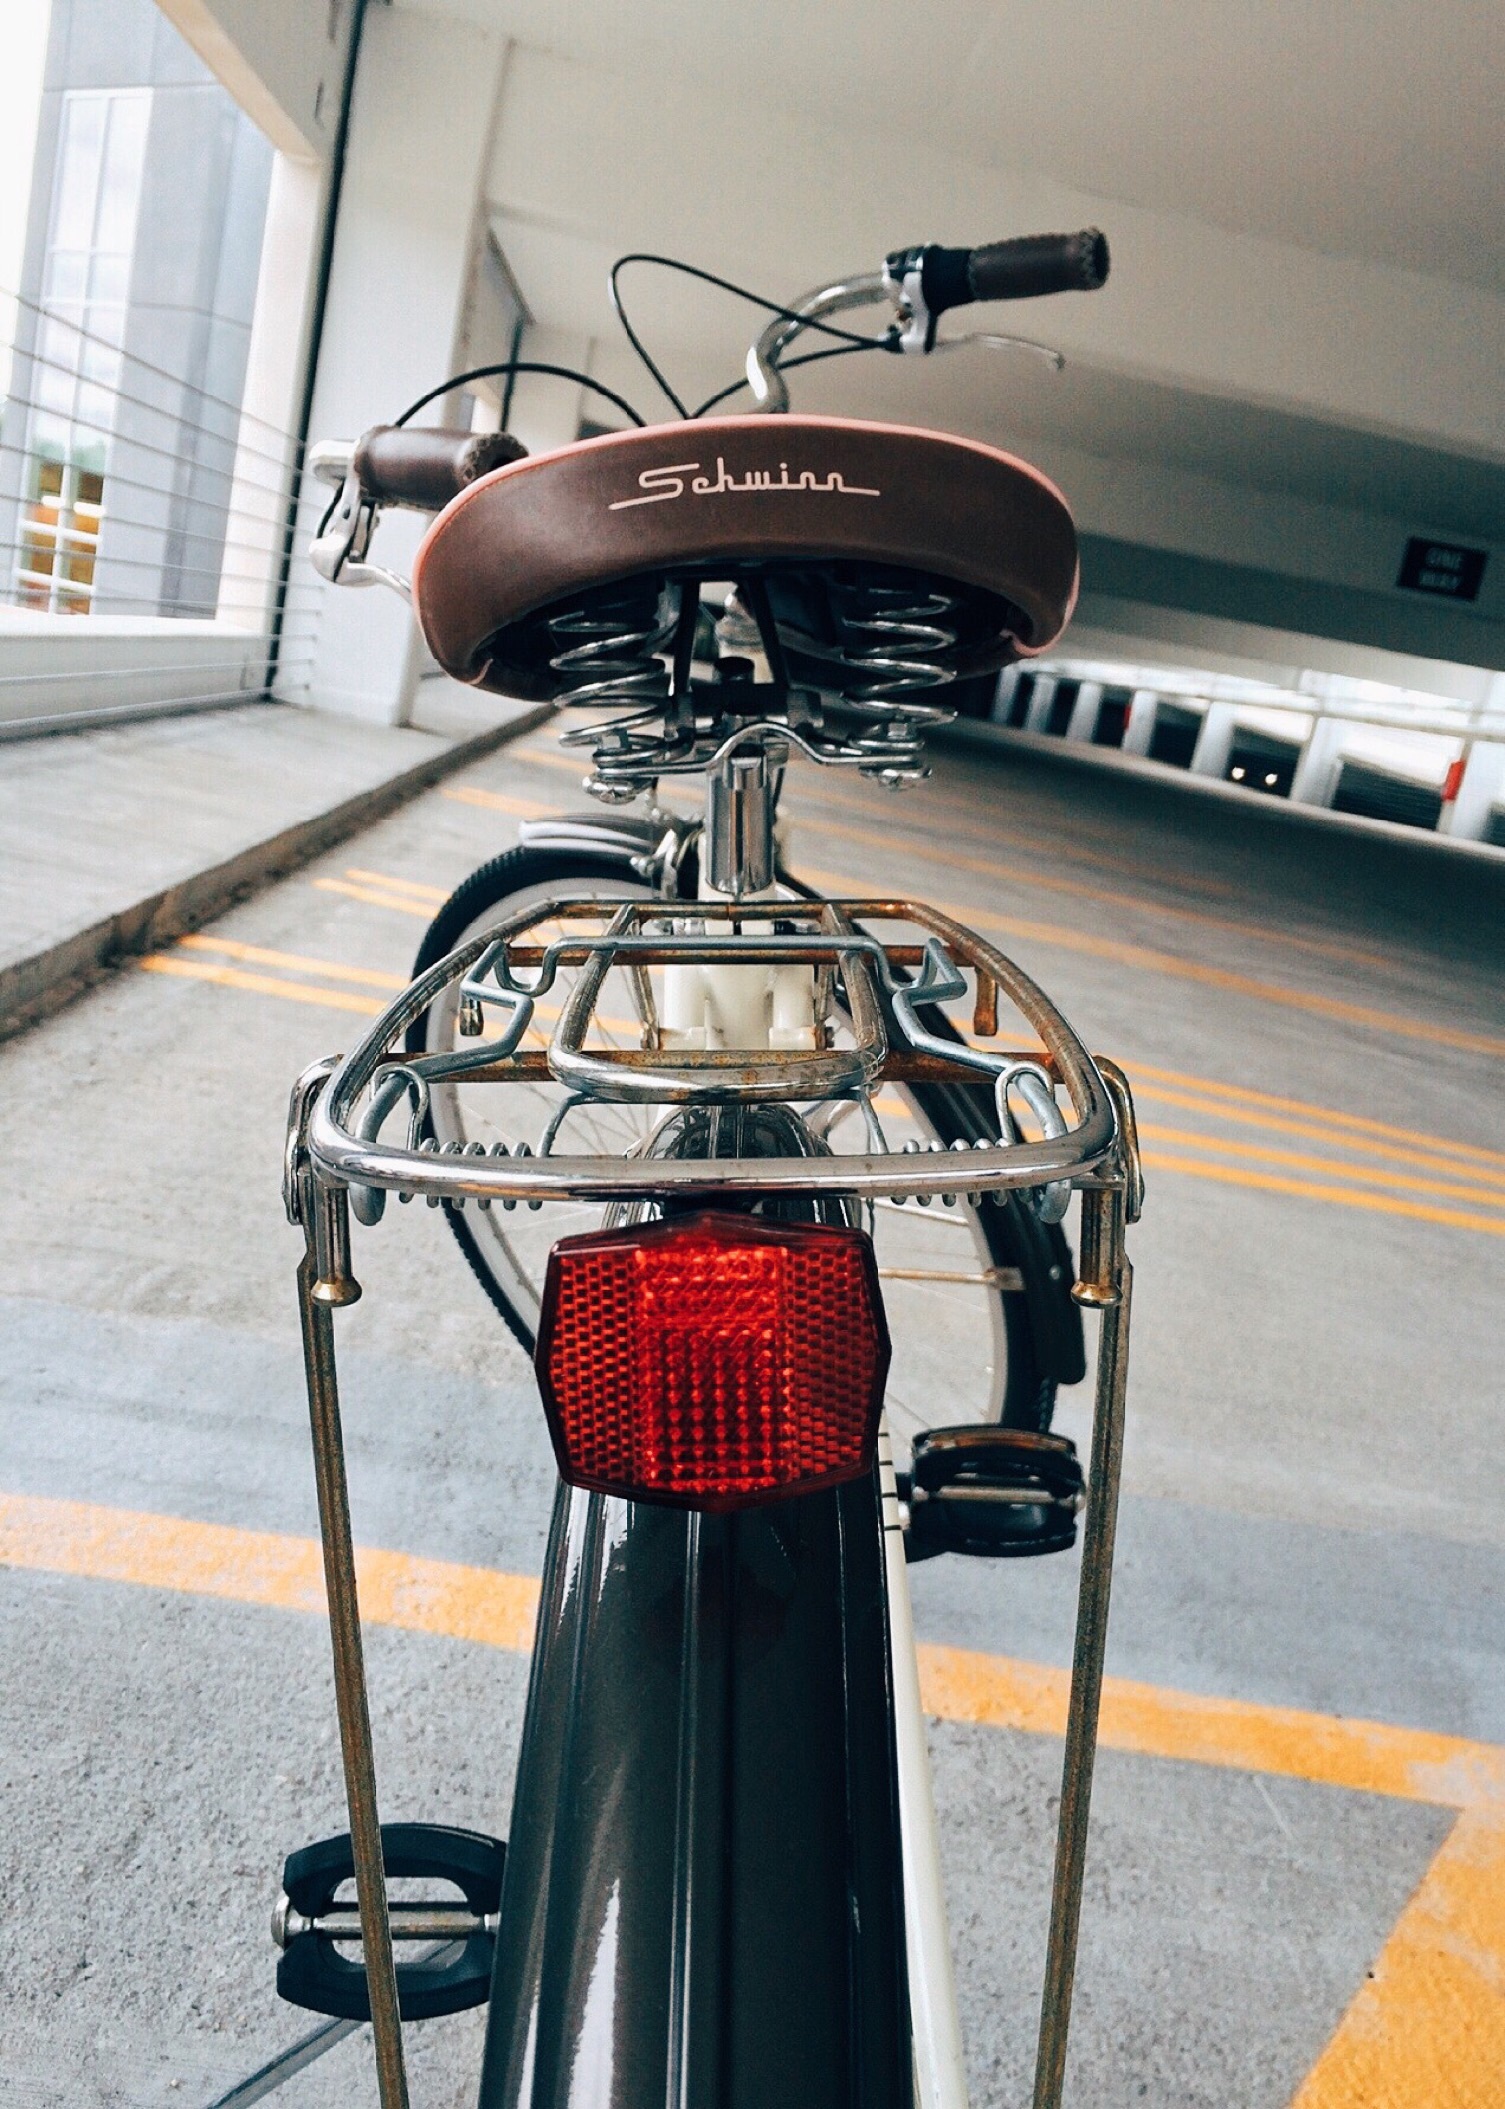
sport, bicycle, bike, vehicle, machine, lighting, cycle, activity, design